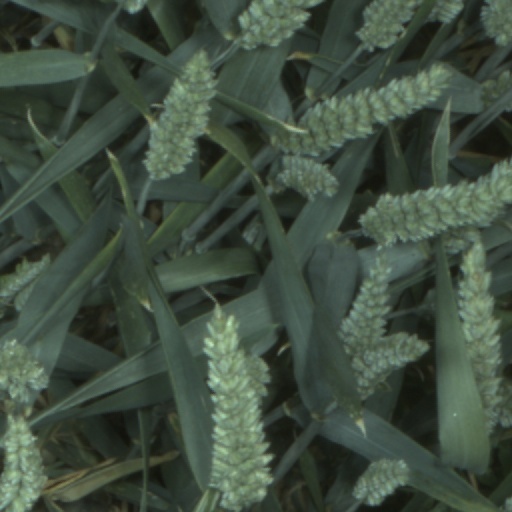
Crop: wheat